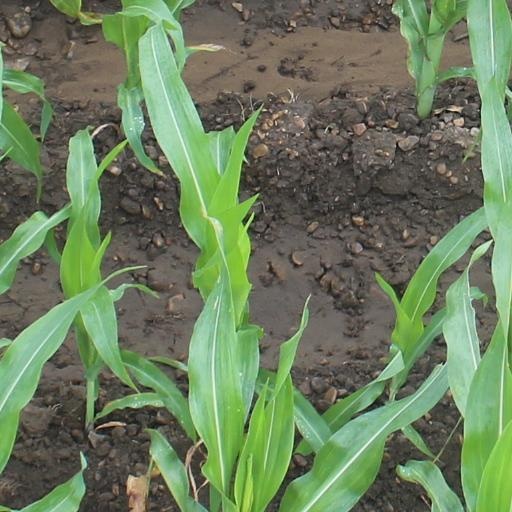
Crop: maize; corn